Pirlta, Victoria

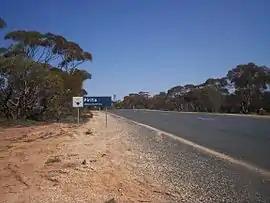
Pirlta

Pirlta is a locality situated in the Sunraysia region in Australia. The place by road, is situated about 8 kilometres west from Benetook and 7 kilometres east from Merrinee.